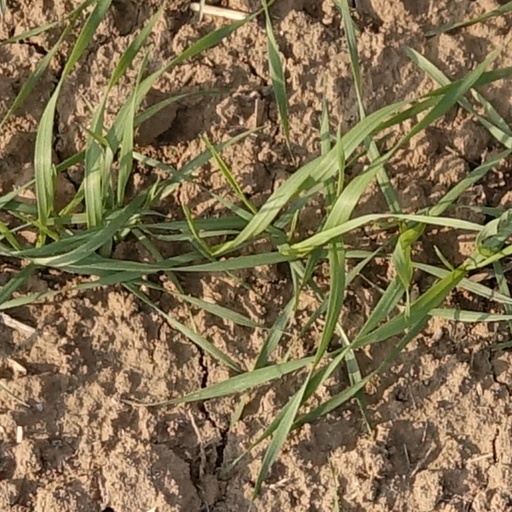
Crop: wheat